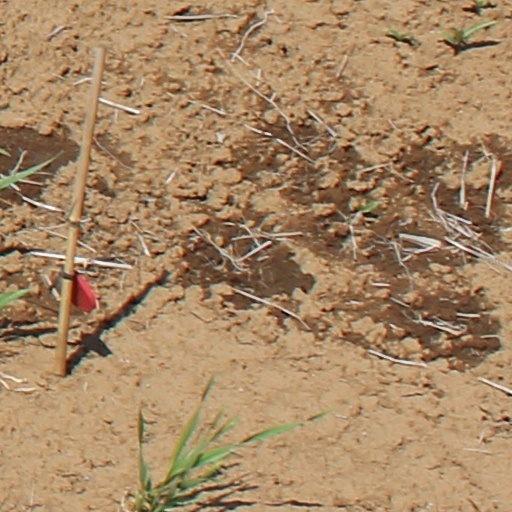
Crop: wheat